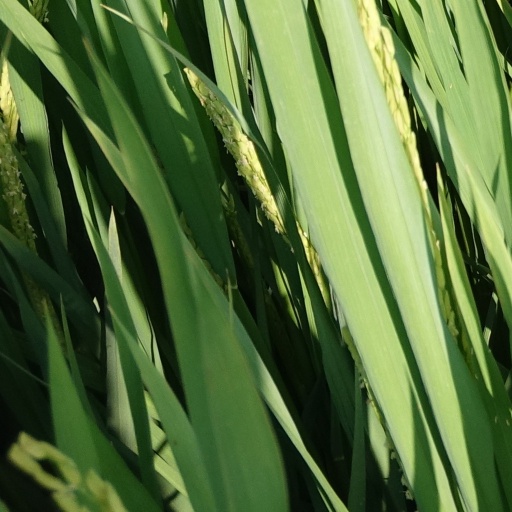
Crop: rice